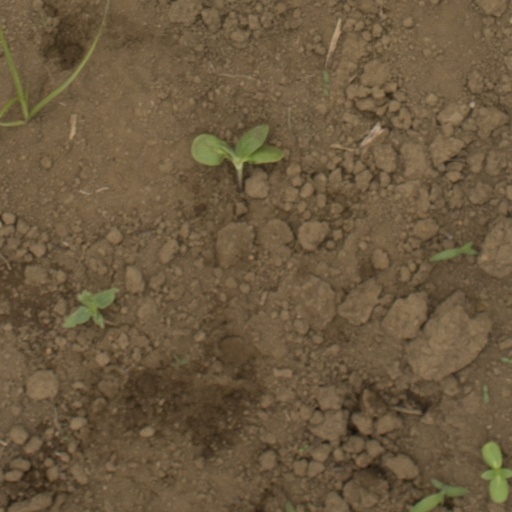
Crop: Jerusalem artichoke